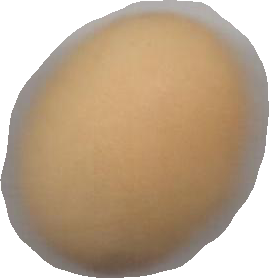
Variety: Dega